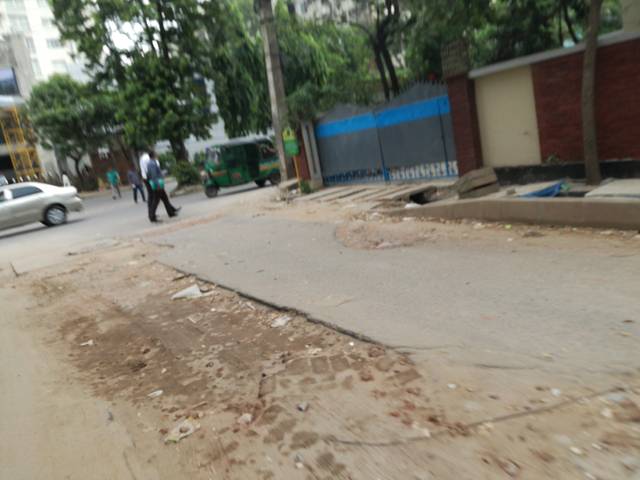
Region: Bangladesh
Coordinates: 23.78, 90.414